Ledger stone

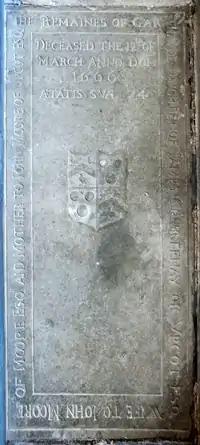
Ledger stone to Gertrude Courtenay (1592–1666) of Upcott, Cheriton Fitzpaine, Devon, in the Upcott Chapel forming the east end of the north aisle of St Matthew's Church, Cheriton Fitzpaine

A ledger stone or ledgerstone is an inscribed stone slab usually laid into the floor of a church to commemorate or mark the place of the burial of an important deceased person. The term "ledger" derives from the Middle English words "lygger", "ligger" or "leger", themselves derived from the root of the Old English verb "liċġan", meaning to lie (down). Ledger stones may also be found as slabs forming the tops of tomb chest monuments.